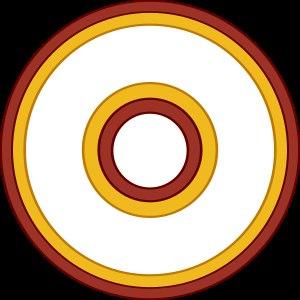
La Legio II Flavia Virtutis fut une légion de l’armée romaine fondée vraisemblablement par Constance Chlore, Constantin Iᵉʳ ou Constance II. D’après Ammien Marcellin, elle était stationnée à Bezabde avec la légion II Armenica et II Parthica lorsque Shapour II conquit la ville. Elle existait encore au Vᵉ siècle.